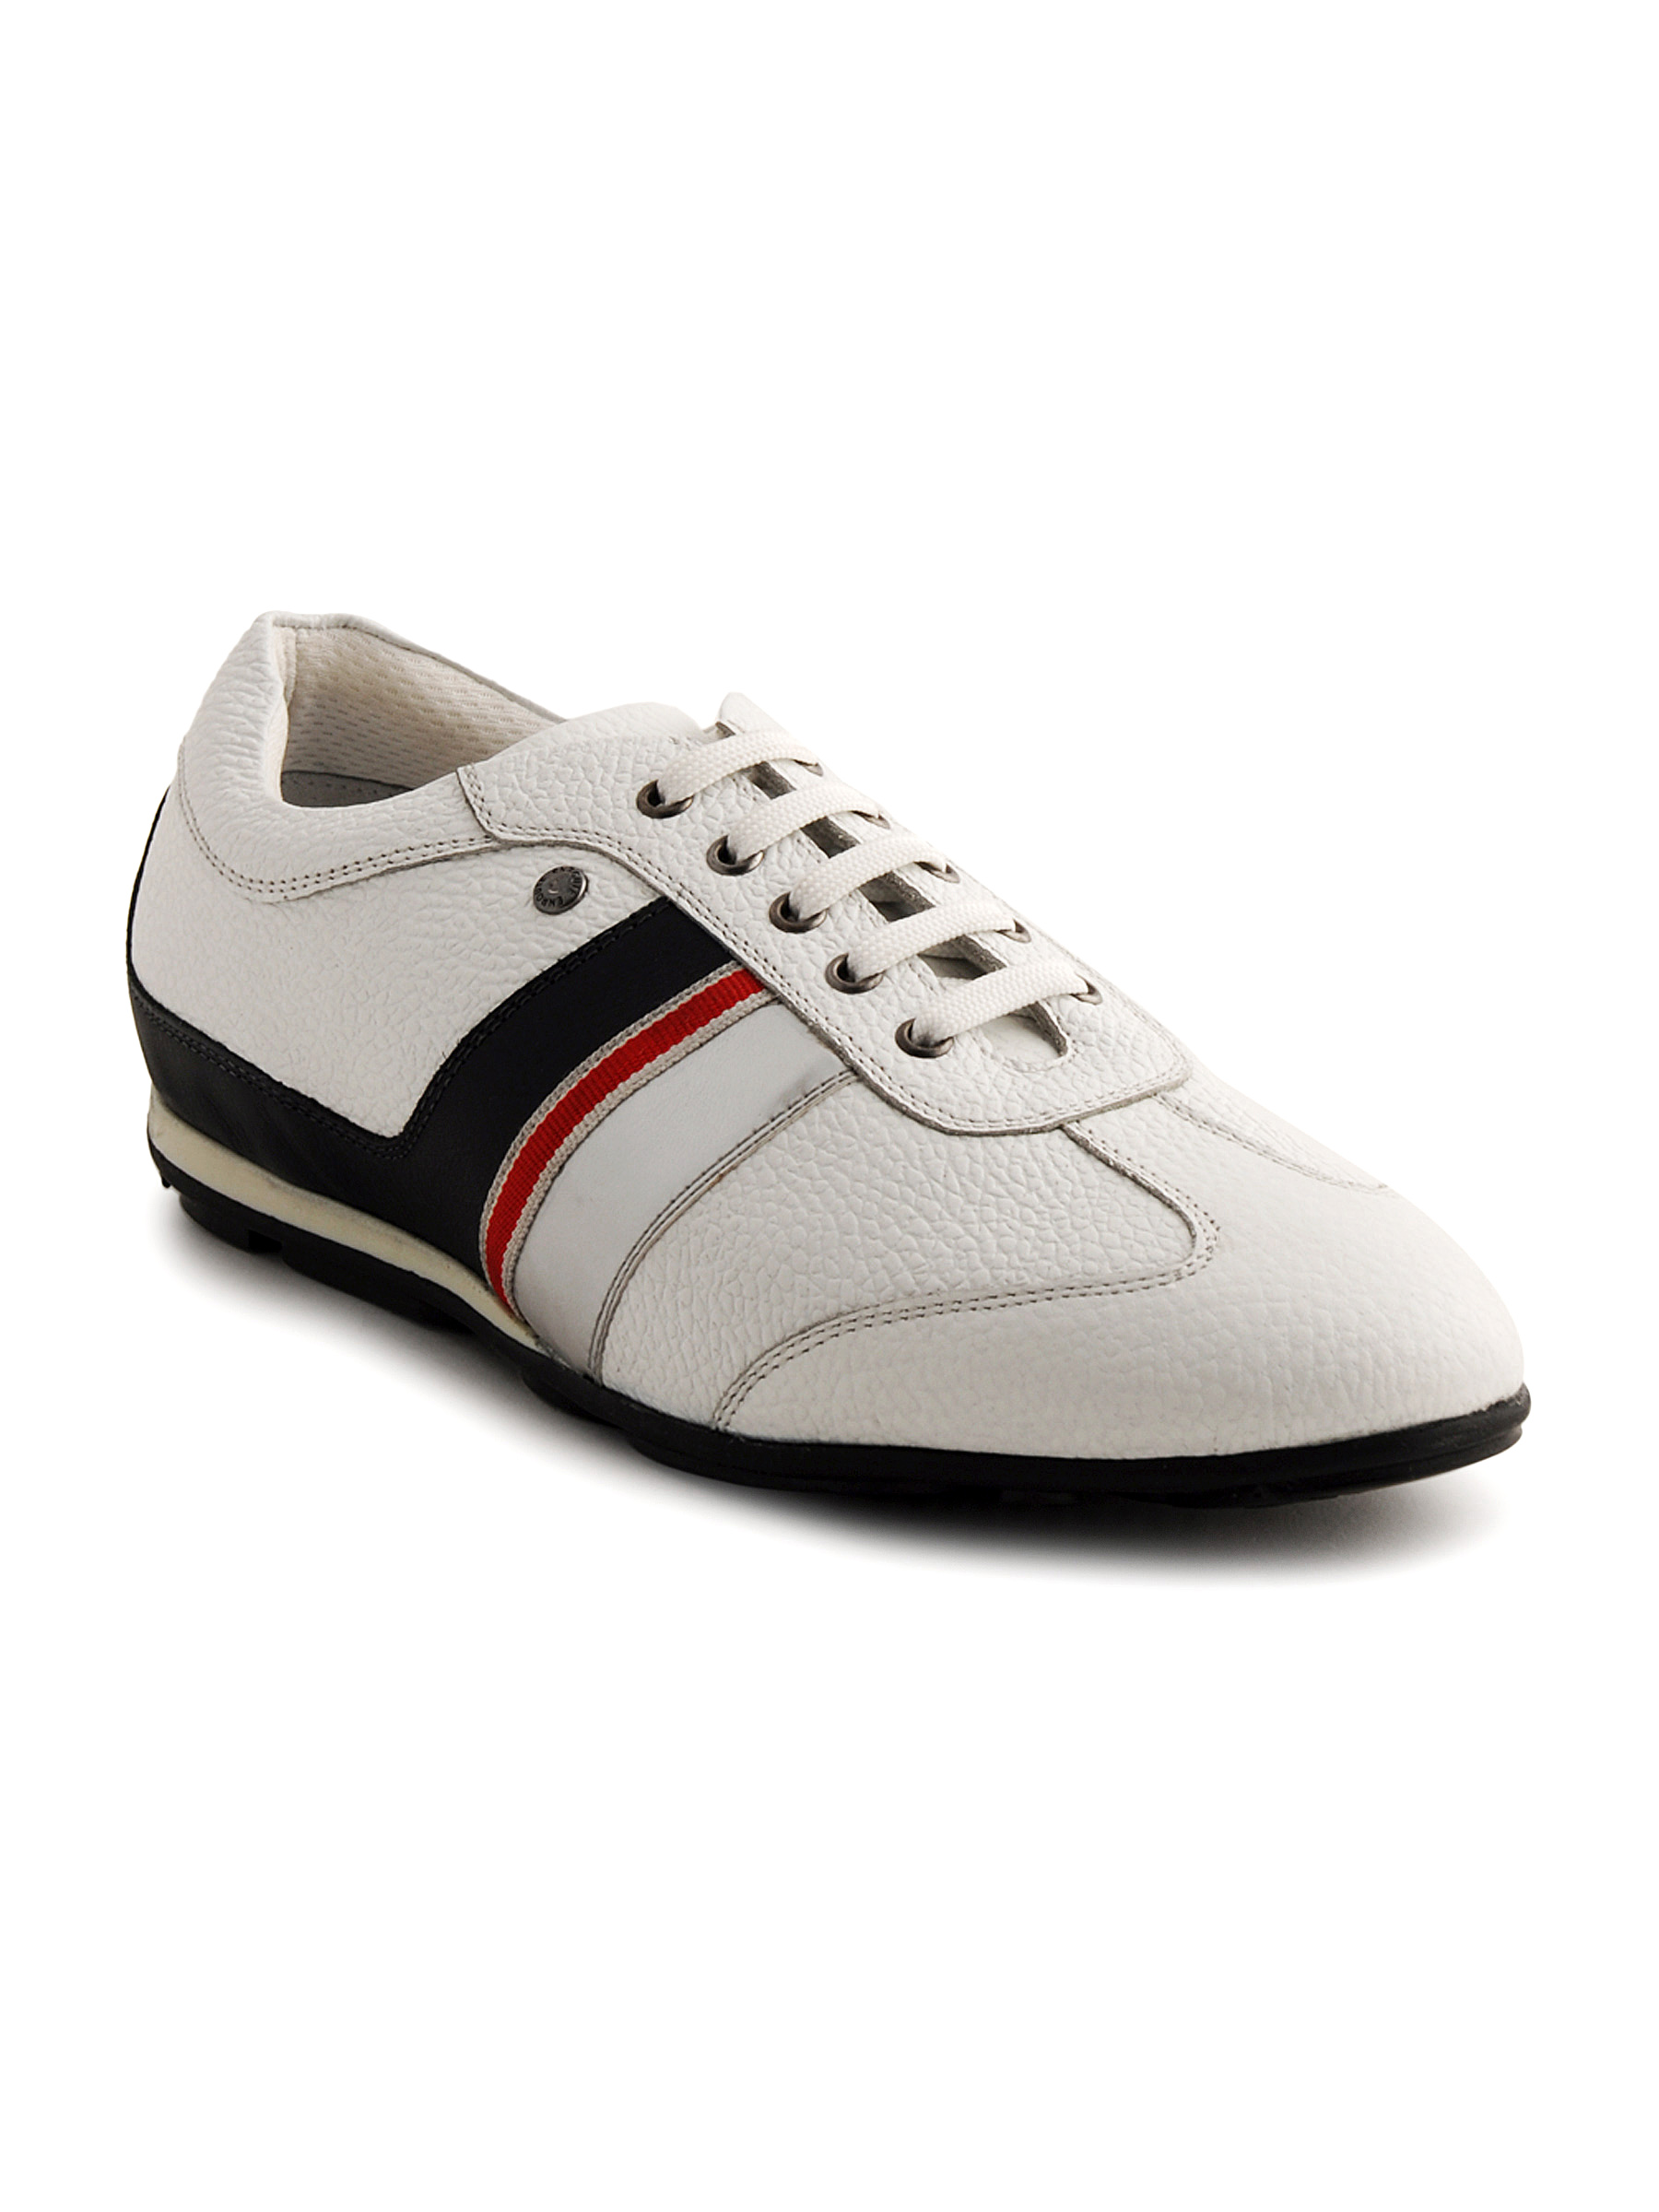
Enroute Men Leather White Casual Shoes
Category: Footwear / Shoes / Casual Shoes
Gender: Men
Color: White
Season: Fall 2011
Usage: Casual